Darren Davidson

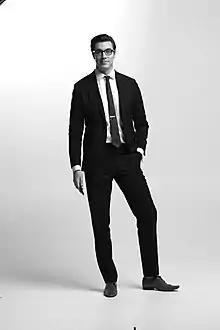
Davidson at "The Australian"

Darren Davidson is a British and Australian journalist. He is the managing editor and commercial director of "The Australian" newspaper.